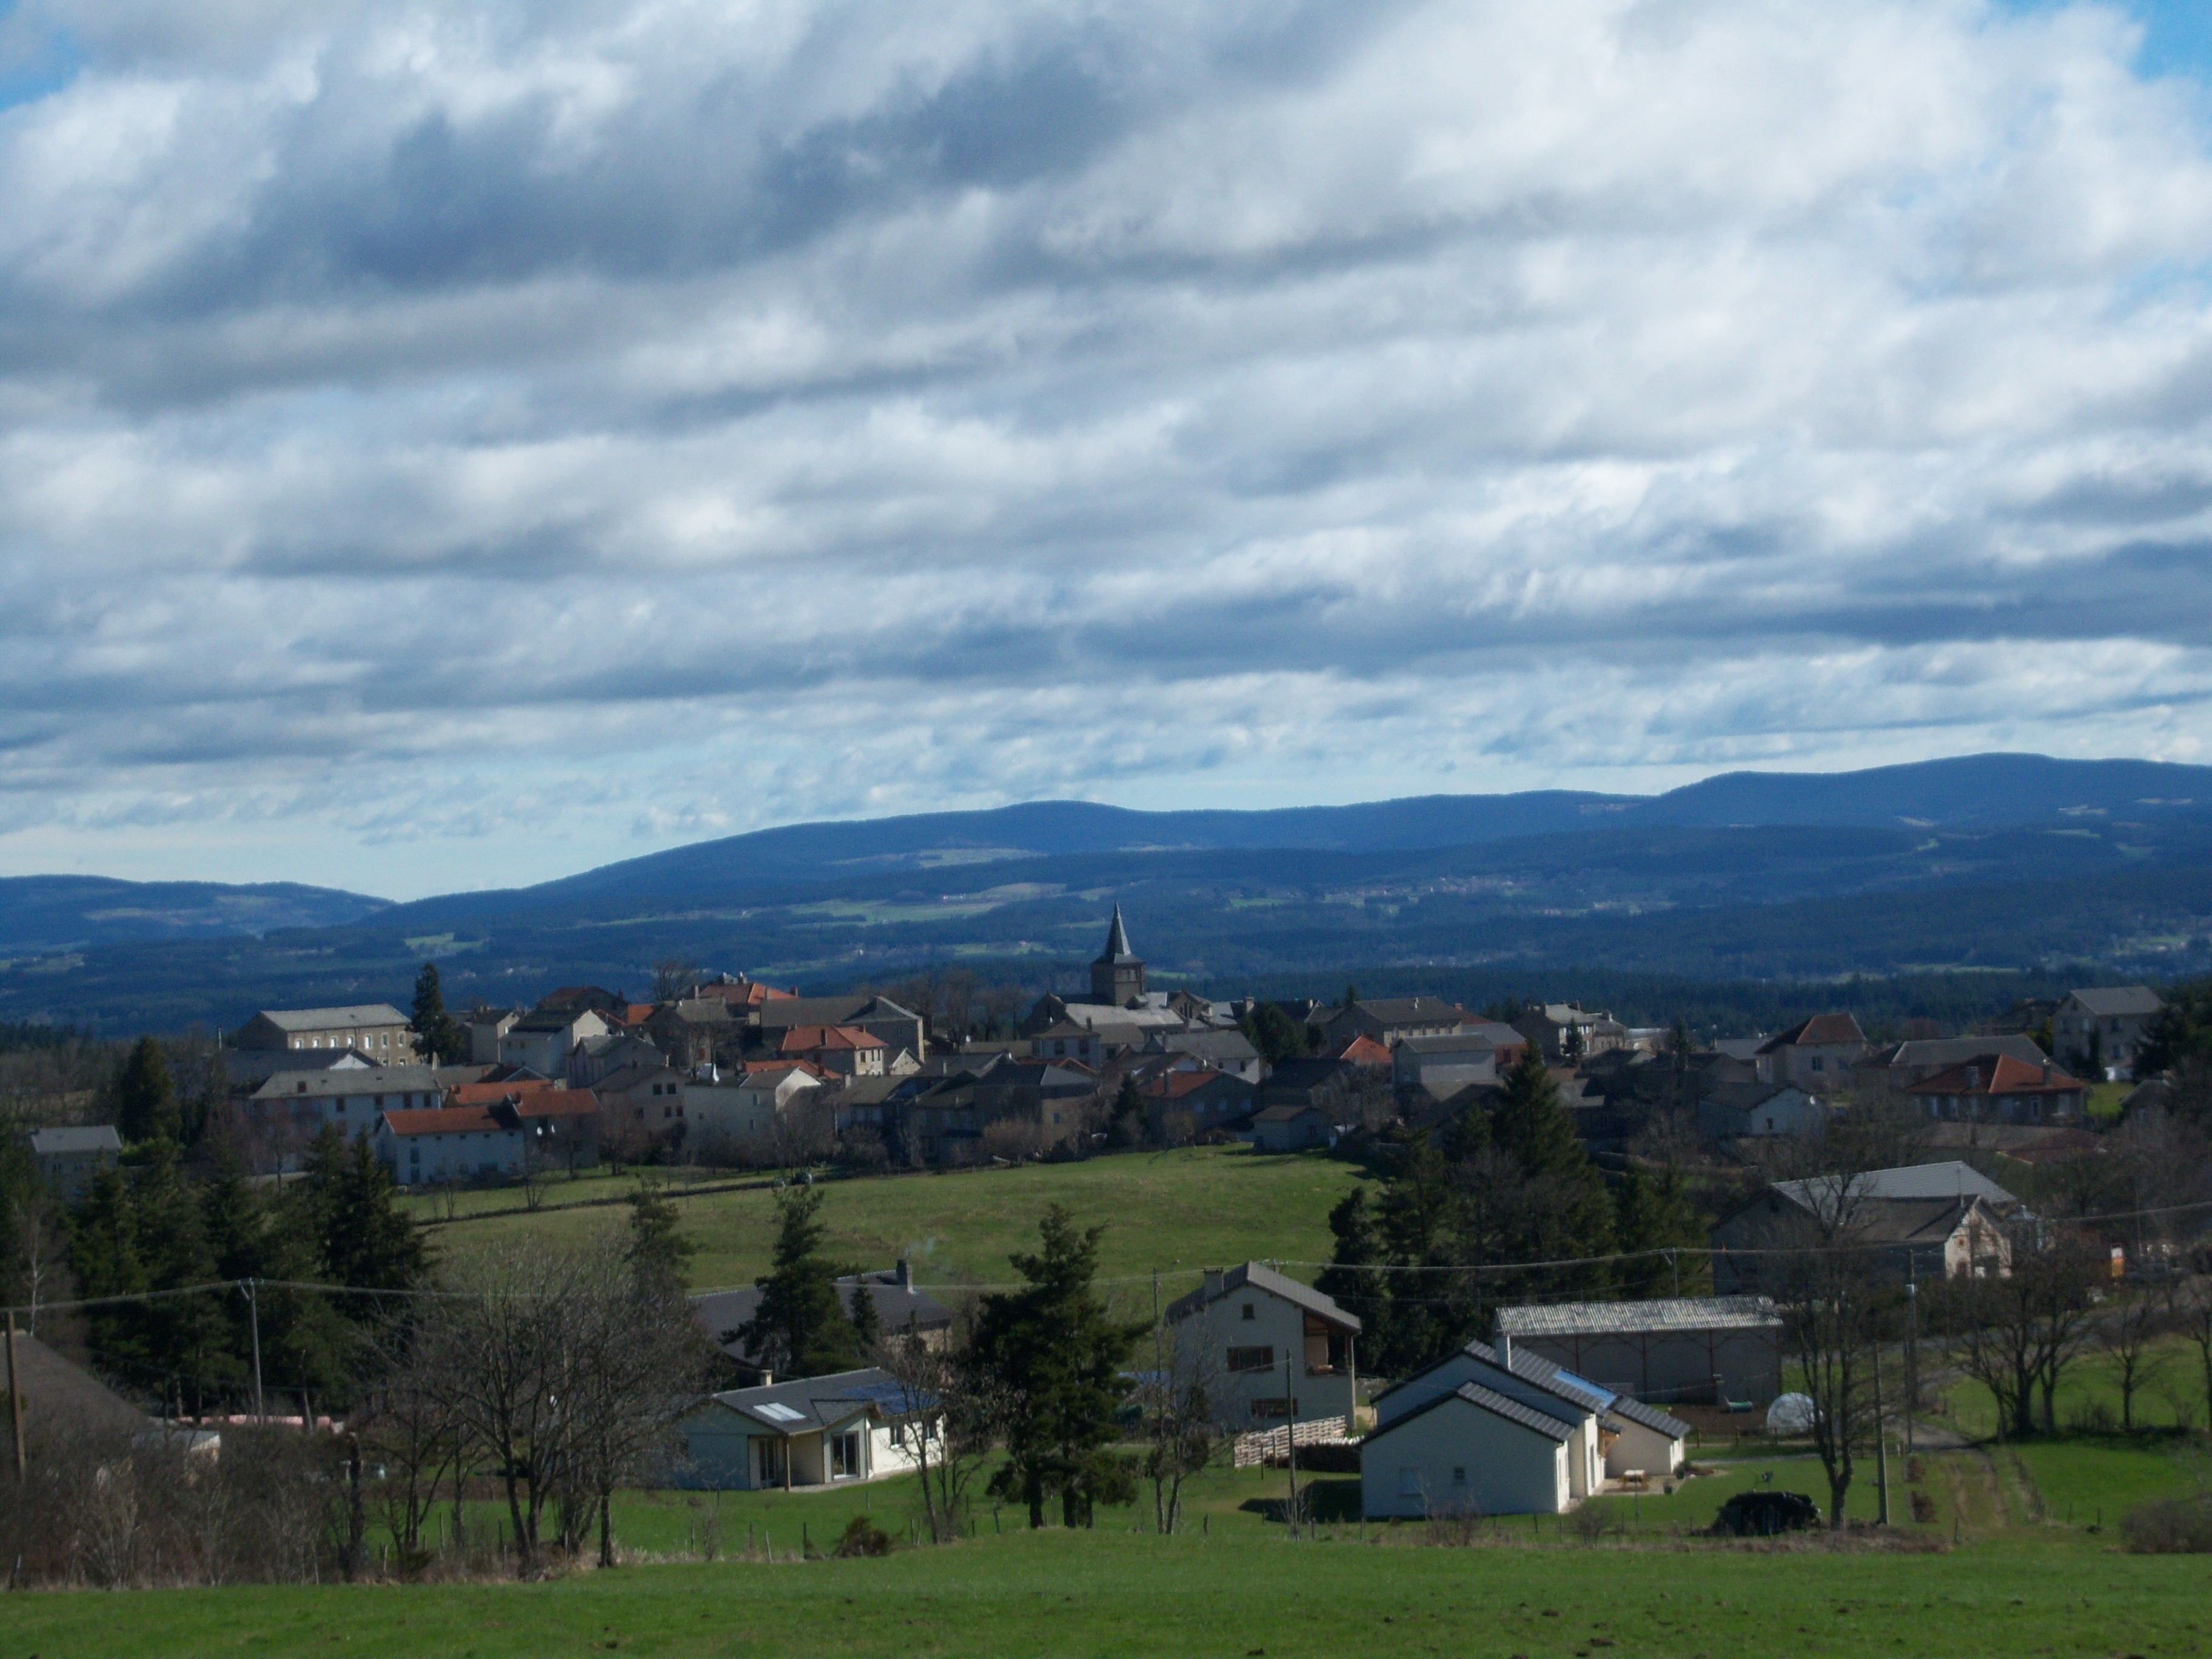
landscape, tree, mountain, cloud, sky, field, farm, meadow, hill, town, valley, mountain range, panorama, village, highland, plain, auvergne, alps, plateau, rural area, high loire, residential area, village of saint jeures, geographical feature, human settlement, atmosphere of earth, mountainous landforms